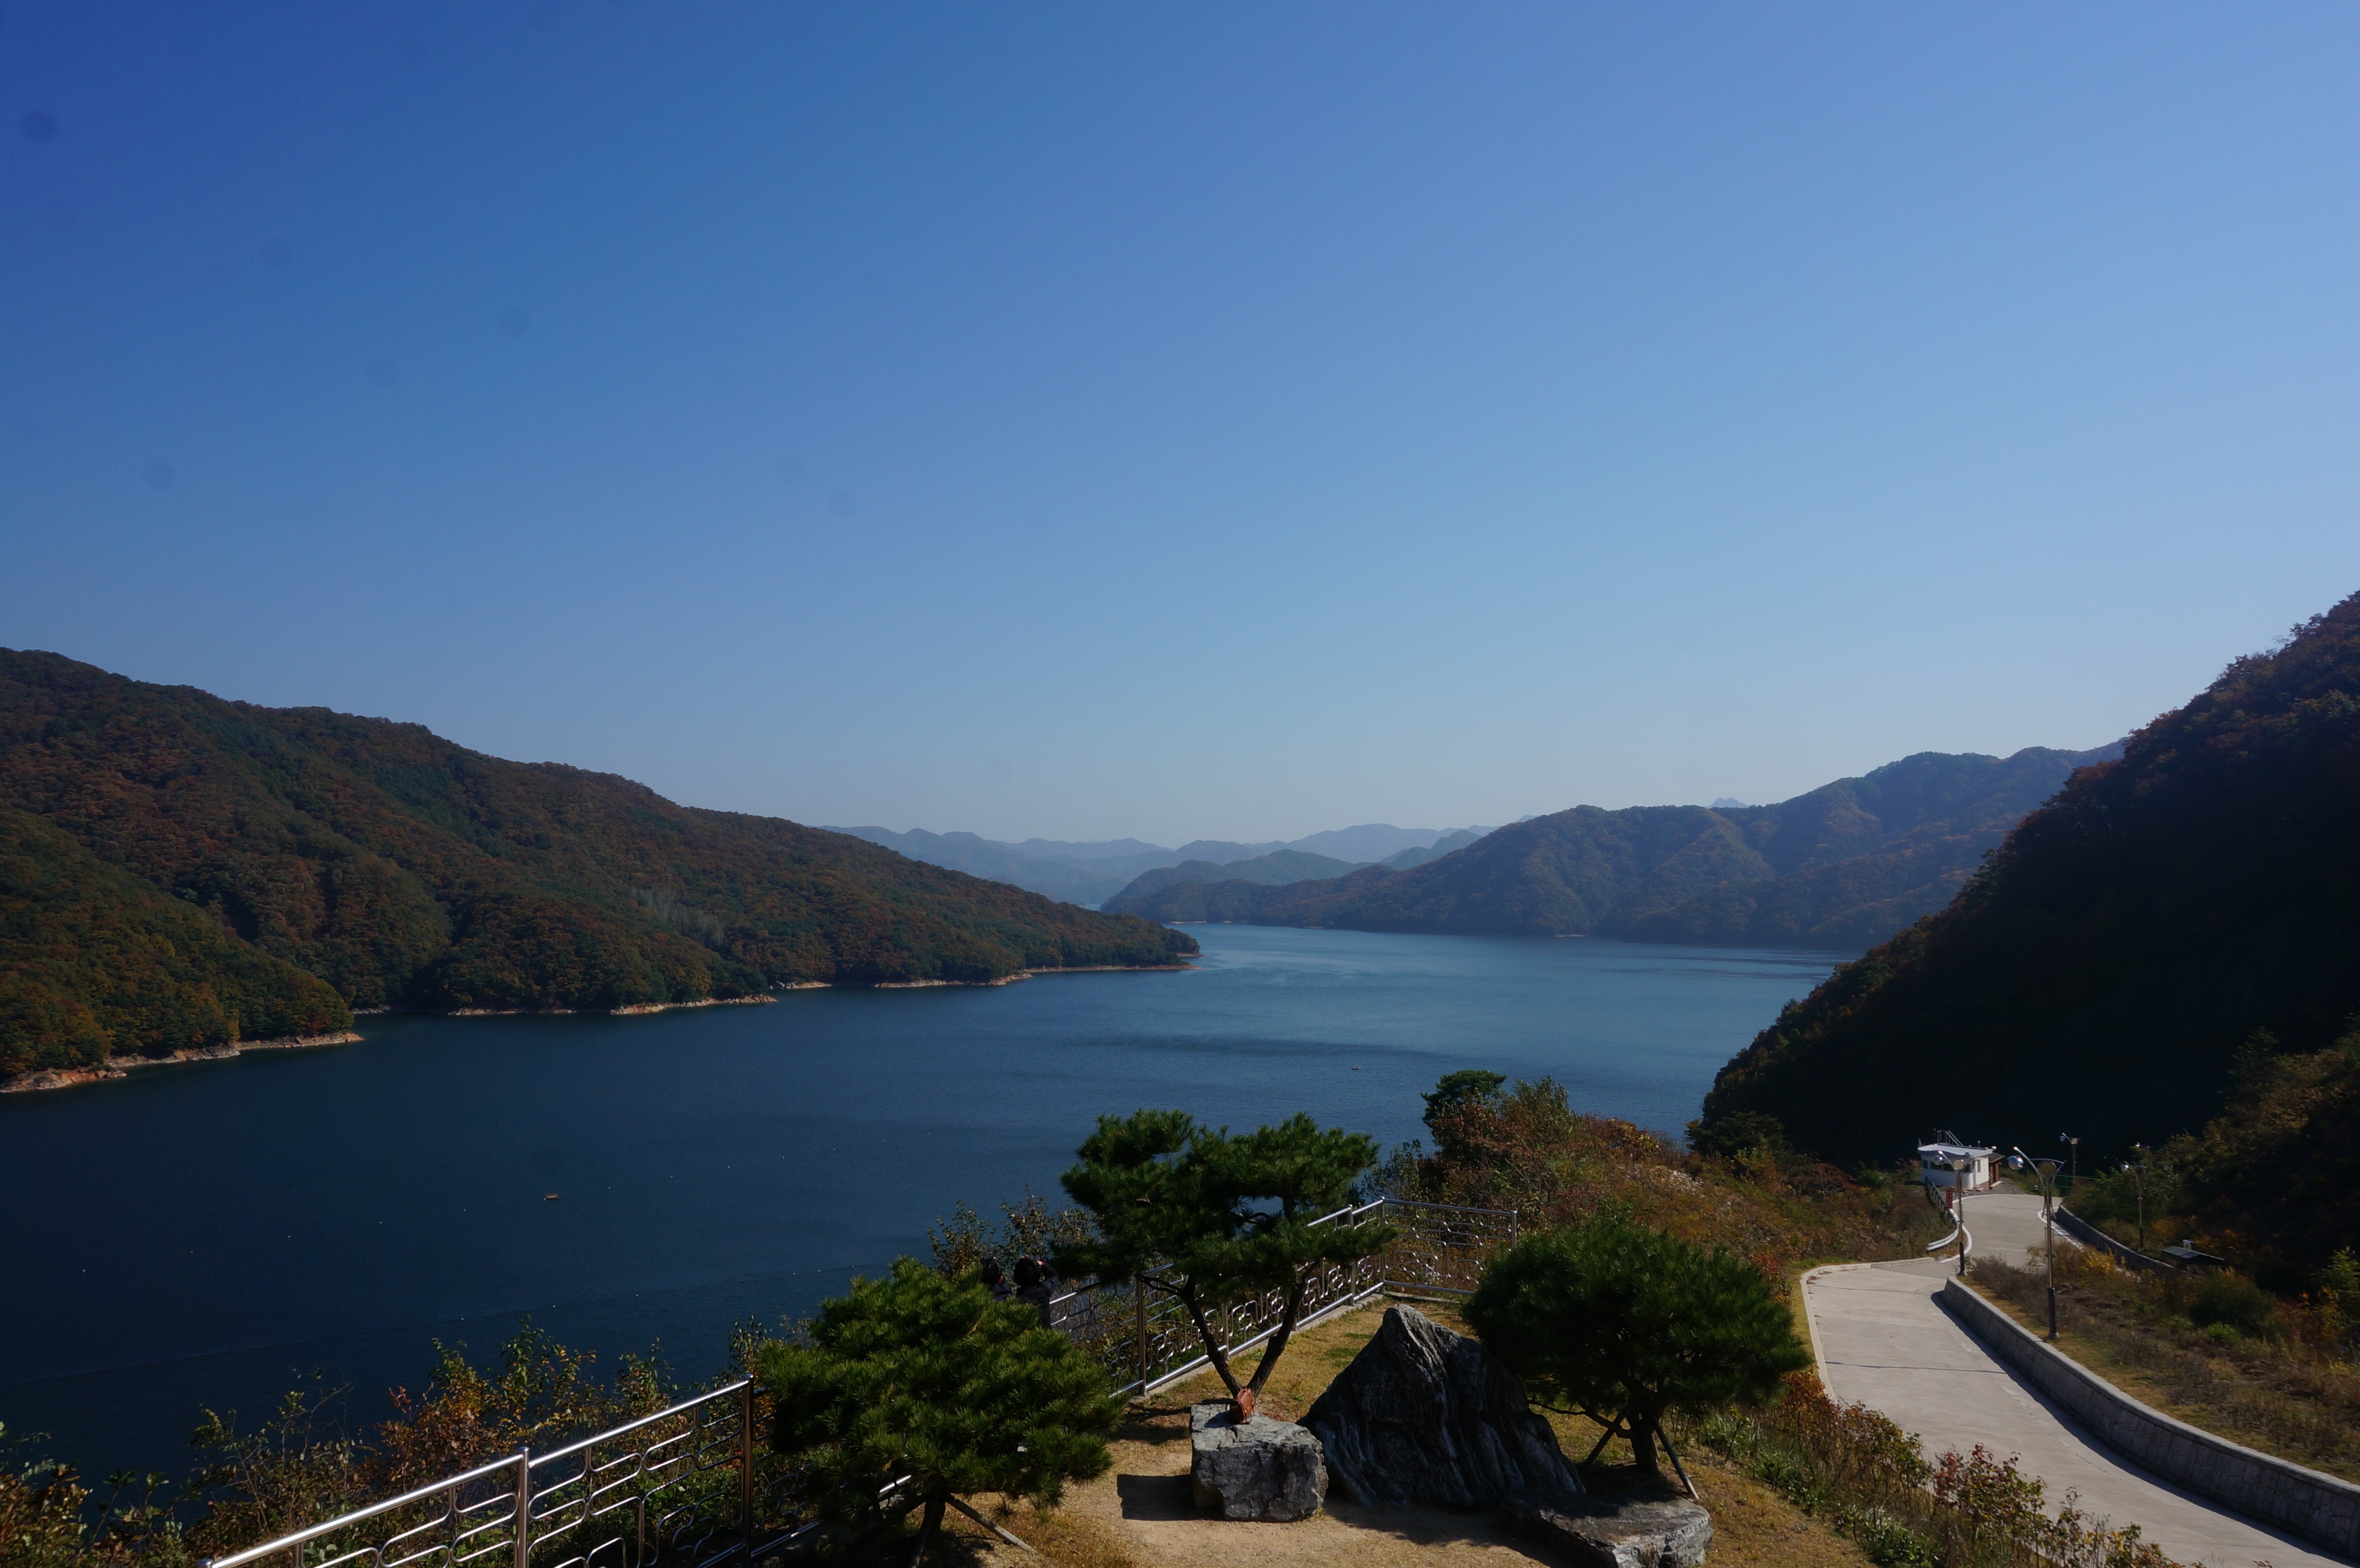
landscape, sea, coast, mountain, lake, river, mountain range, vacation, bay, fjord, reservoir, body of water, loch, chuncheonho